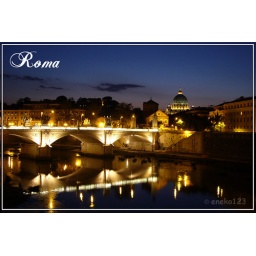
Vittorio Emanuele II bridge over Tiber river and the Vatican behind, Rome (Europe).